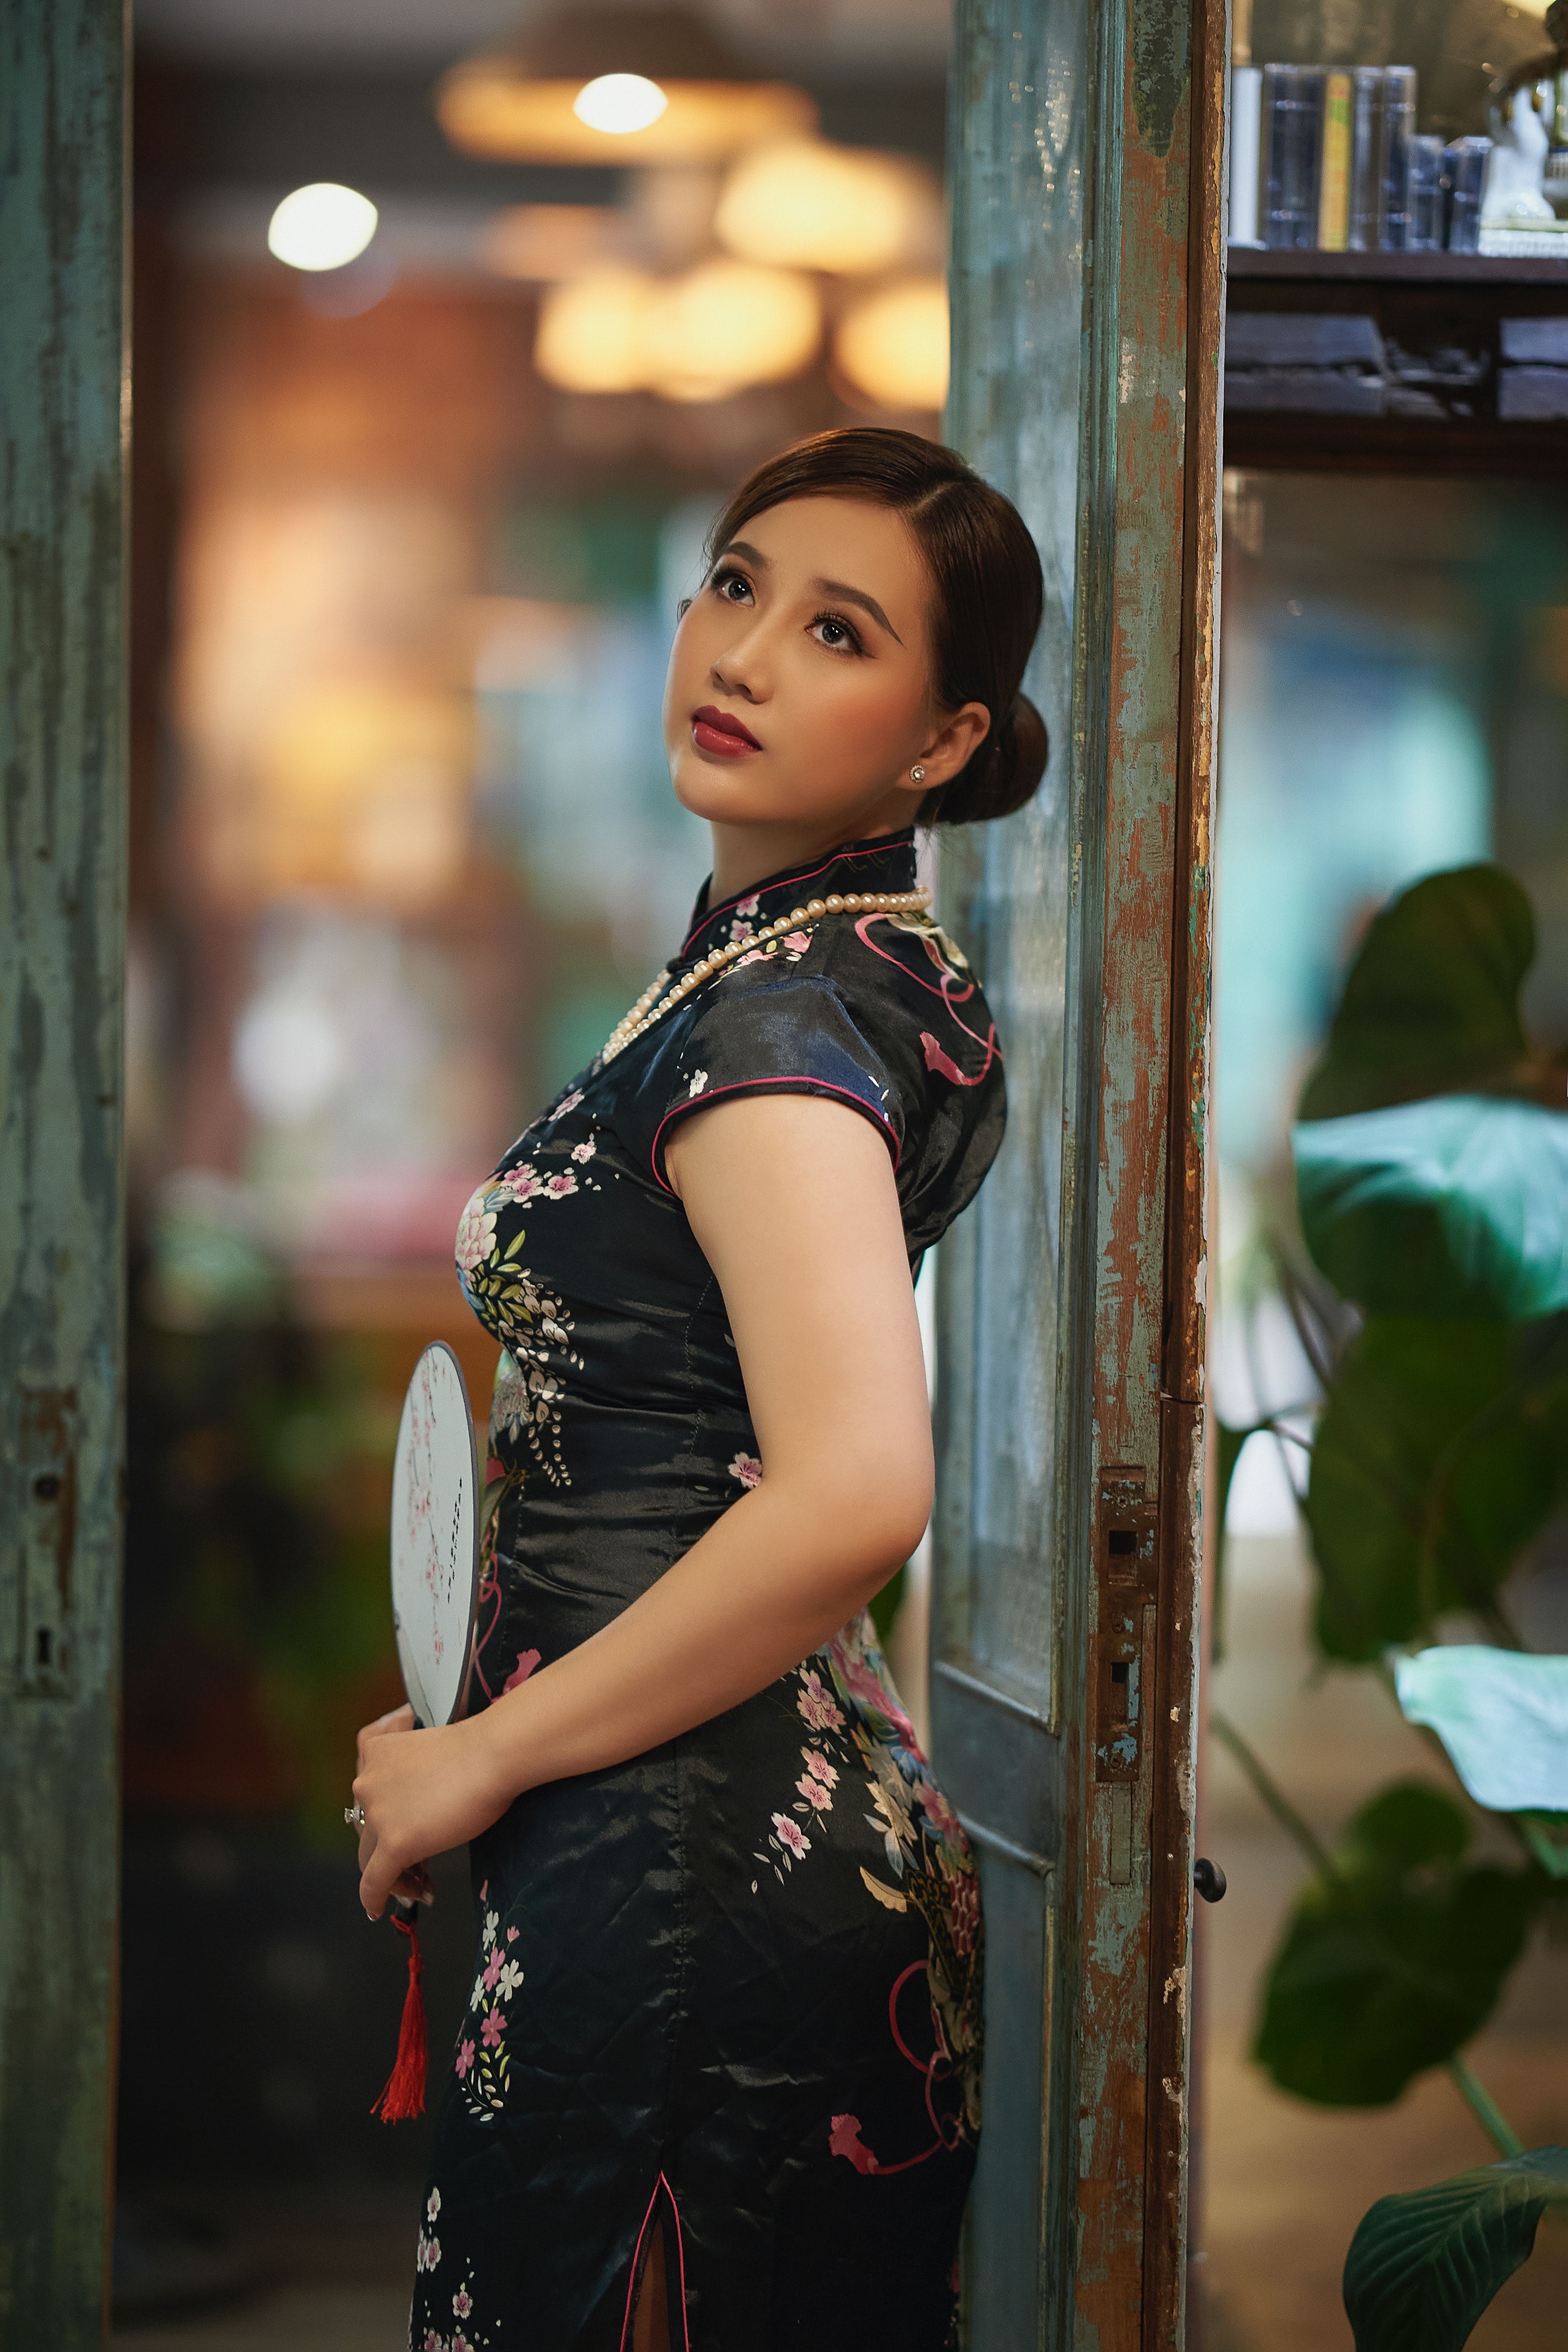
beauty